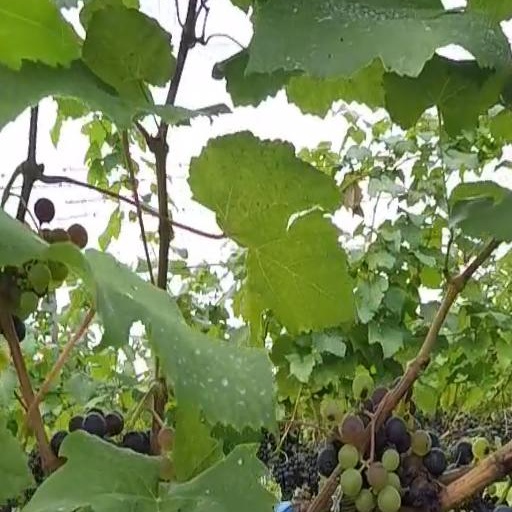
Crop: grape